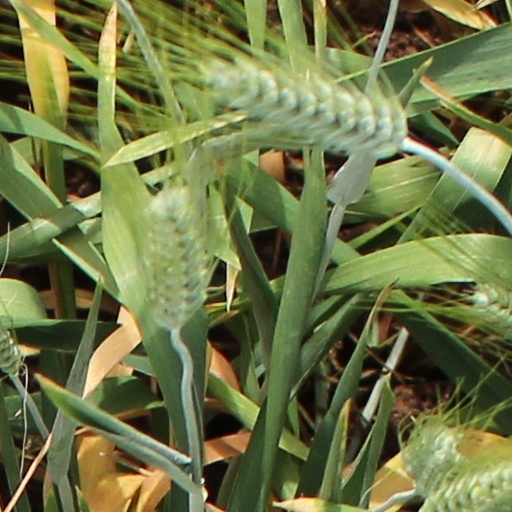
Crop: wheat